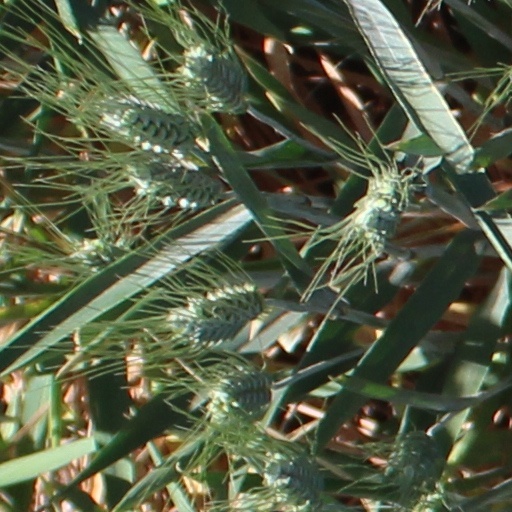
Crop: wheat